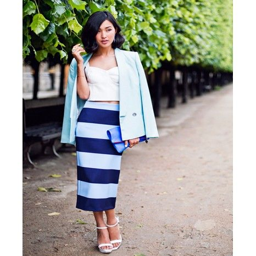
style a midi skirt for summer !